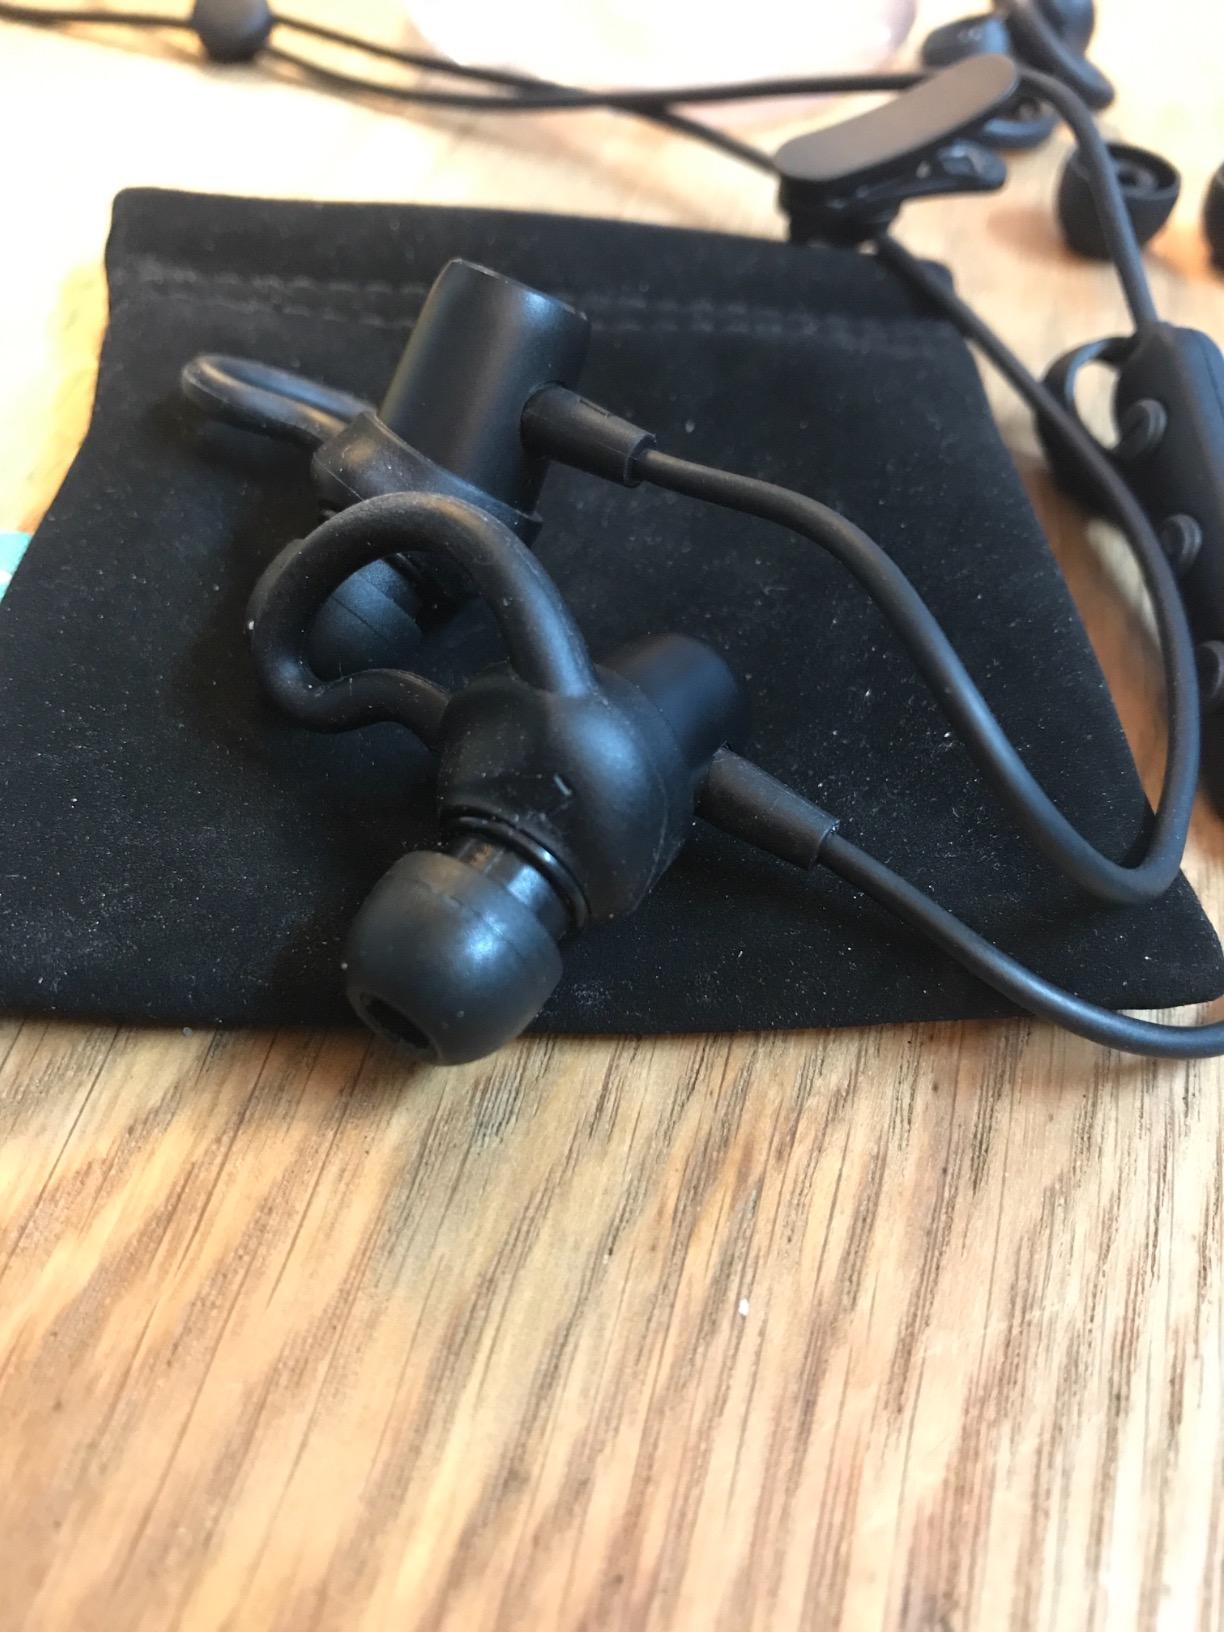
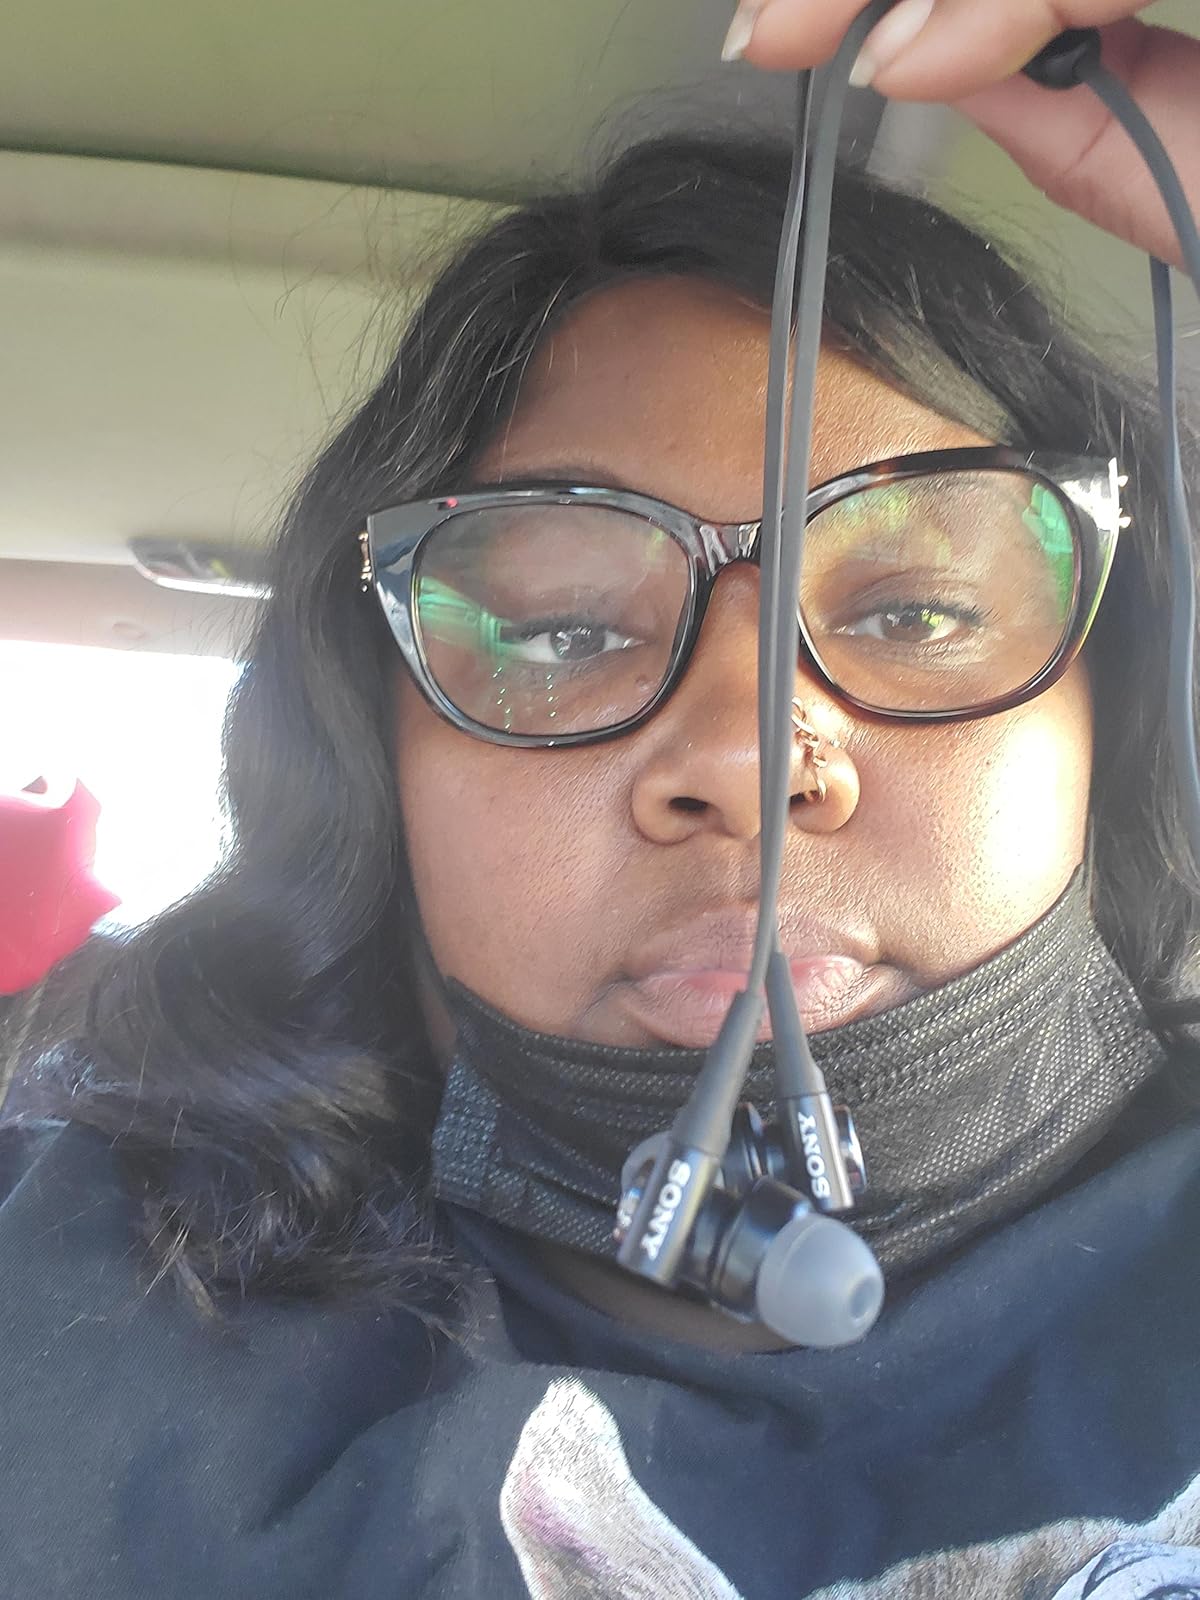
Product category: headphones
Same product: no